Cincinnati Red Stockings

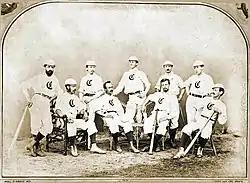
The Cincinnati Red Stockings in 1868, one year before they turned professional.

The ball club's first home field was at a location stated as "the foot of Ninth Street, in the Mill Creek bottoms."[Cincinnati "Enquirer", October 4, 1939, p. 32]